Mapping of Venus

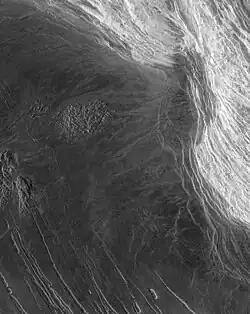
Maxwell Montes's tessera (t) terrain seen in appearing as white in SAR image

The surface observation includes impact craters, volcanoes, and lava flow channels, which give clues to estimate the surface age, possible global resurfacing events, tectonic activities, internal structure and surface processes.